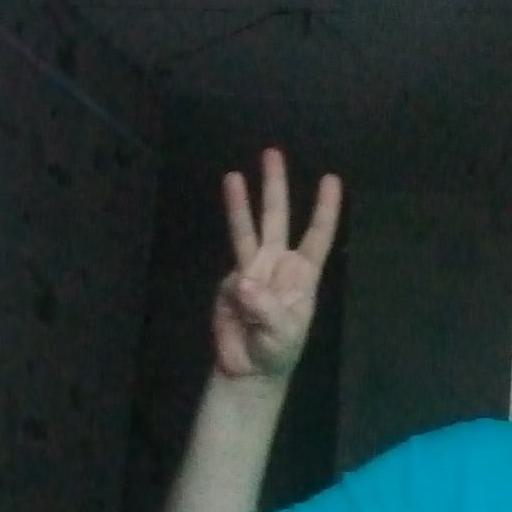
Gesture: three